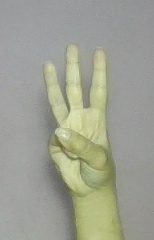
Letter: thaa